Nikolaos Himonas

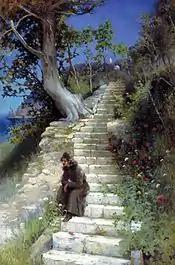
Anchorite on the Steps of the Temple

He was born in Yevpatoria. His father was a retired army sergeant from the Greek Battalion of Balaklava who had fought in the defense of Sebastopol during the Crimean War. His mother was descended from the Pontic Greeks who received asylum in Russia after the Russo-Turkish War of 1768–74. He grew up in Yalta, where the family was engaged in commercial enterprises, and received a well-rounded education.